USS Arizona

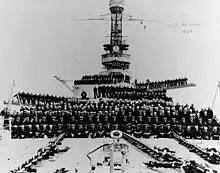
"Arizona" with ship's complement (1924)

"Arizona" sailed from New York for Hampton Roads on 22 January 1919; she continued south to Guantanamo Bay on 4 February and arrived on four days later. The time in Caribbean waters was mostly used in training for battles and fleet maneuvering, although it included a liberty visit to Port of Spain. In April, "Arizona"s crew won the Battenberg Cup rowing competition for the second straight year before the ship was deployed to France once again to escort President Wilson back to the United States. While the ship was awaiting Wilson's departure, she was redeployed to Smyrna (now İzmir) in Turkey in response to tensions between Greece and Italy over the awarding of Smyrna to Greece in the Paris Peace Treaty. The Greek and Italian governments had each deployed a major warship to the area ("Georgios Averof" and "Duilio", respectively) to enforce their interests. Shortly after "Arizona" arrived, Greek ground forces arrived in transports and were off-loaded in the port. The resultant chaos in the city caused many American citizens in the area to seek shelter on board "Arizona".